Lucia Ames Mead

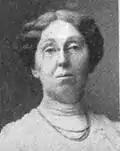
Lucia Ames Mead, 1921

Lucia Ames started her working life as a piano teacher in Boston. In 1897 she was a speaker at the Lake Mohonk Conference on International Arbitration, proclaiming her belief that "We are not first of all Americans, we are, first of all, human beings; we are, first of all, God's children, and we have identical interests with all God's children all over the face of the earth." In 1904 she created an exhibit for the American Peace Society at the St. Louis World's Fair, which was turned into a widely circulated pamphlet, "A Primer of the Peace Movement" (1905). She made an award-winning float called "Law Replaces War" for the Columbus Day parade in Boston in 1913. She worked for the establishment of a "Peace Day" holiday to be marked in schools on May 18, writing curriculum materials and giving conference talks on her ideas.